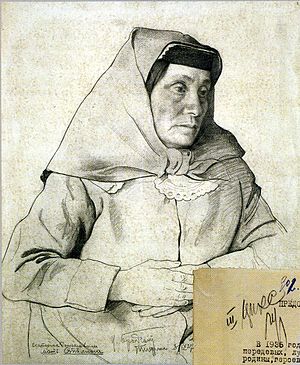
Ekaterina Geladse
Ekaterina Geladse var mor til Sovjetunionens leder Josef Stalin. Hun var en bondekone, der efter mandens død tog arbejde som vaskekone. Hun var religiøs.